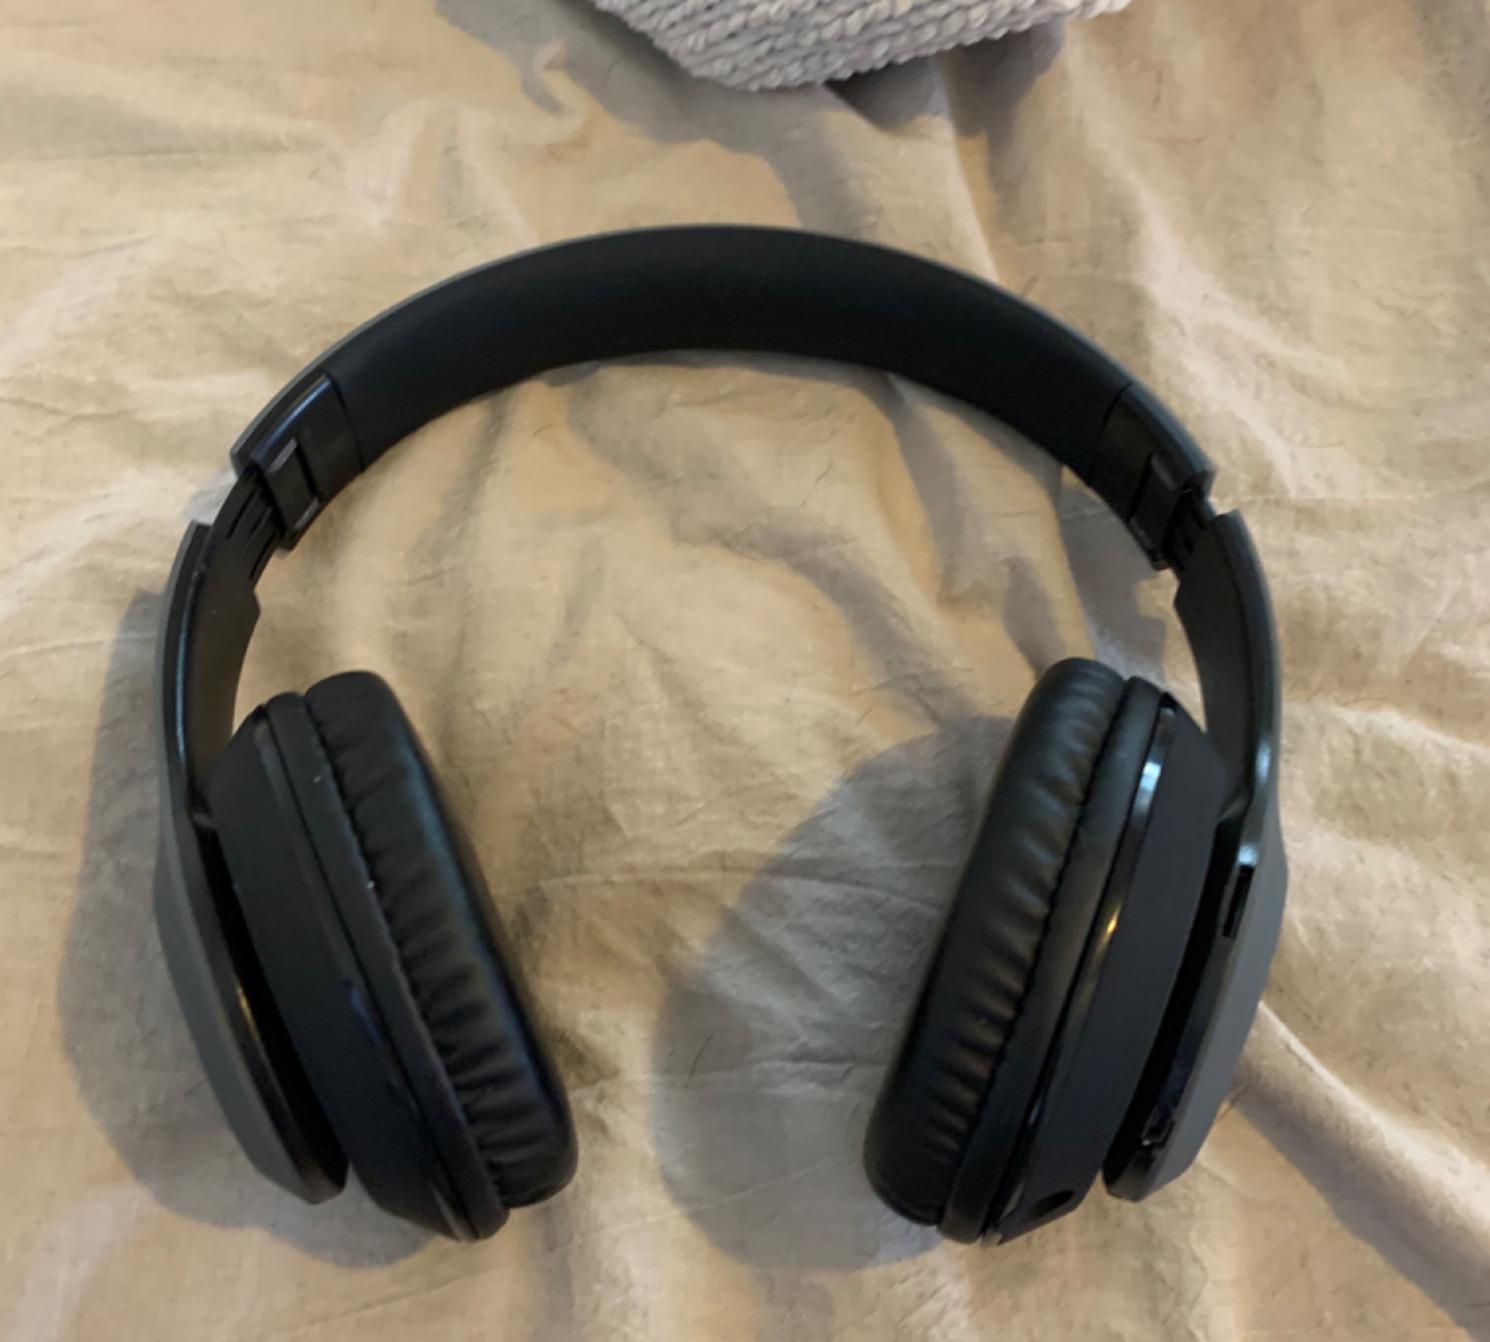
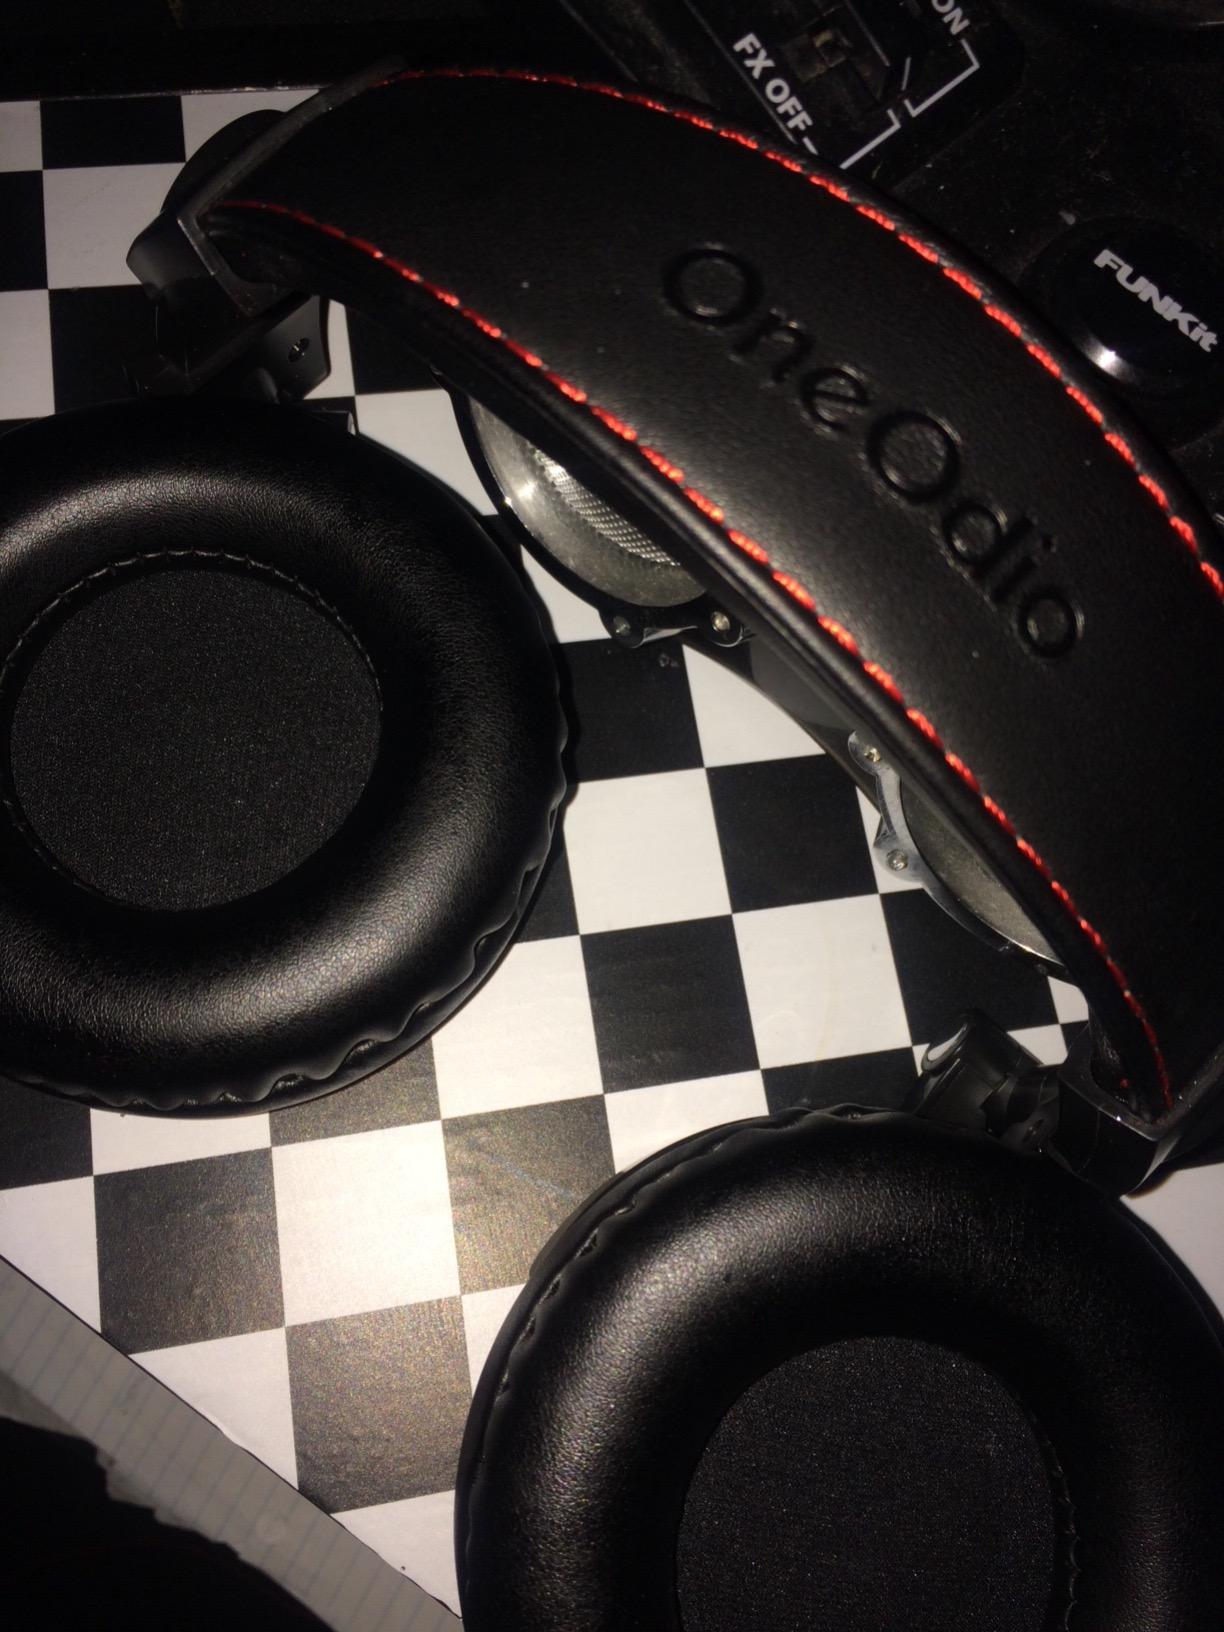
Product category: headphones
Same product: no